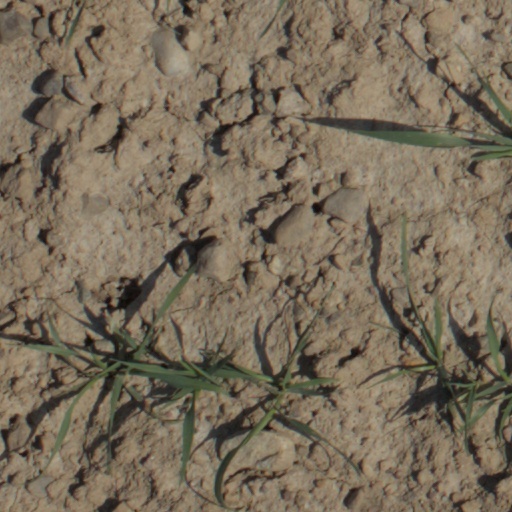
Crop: wheat